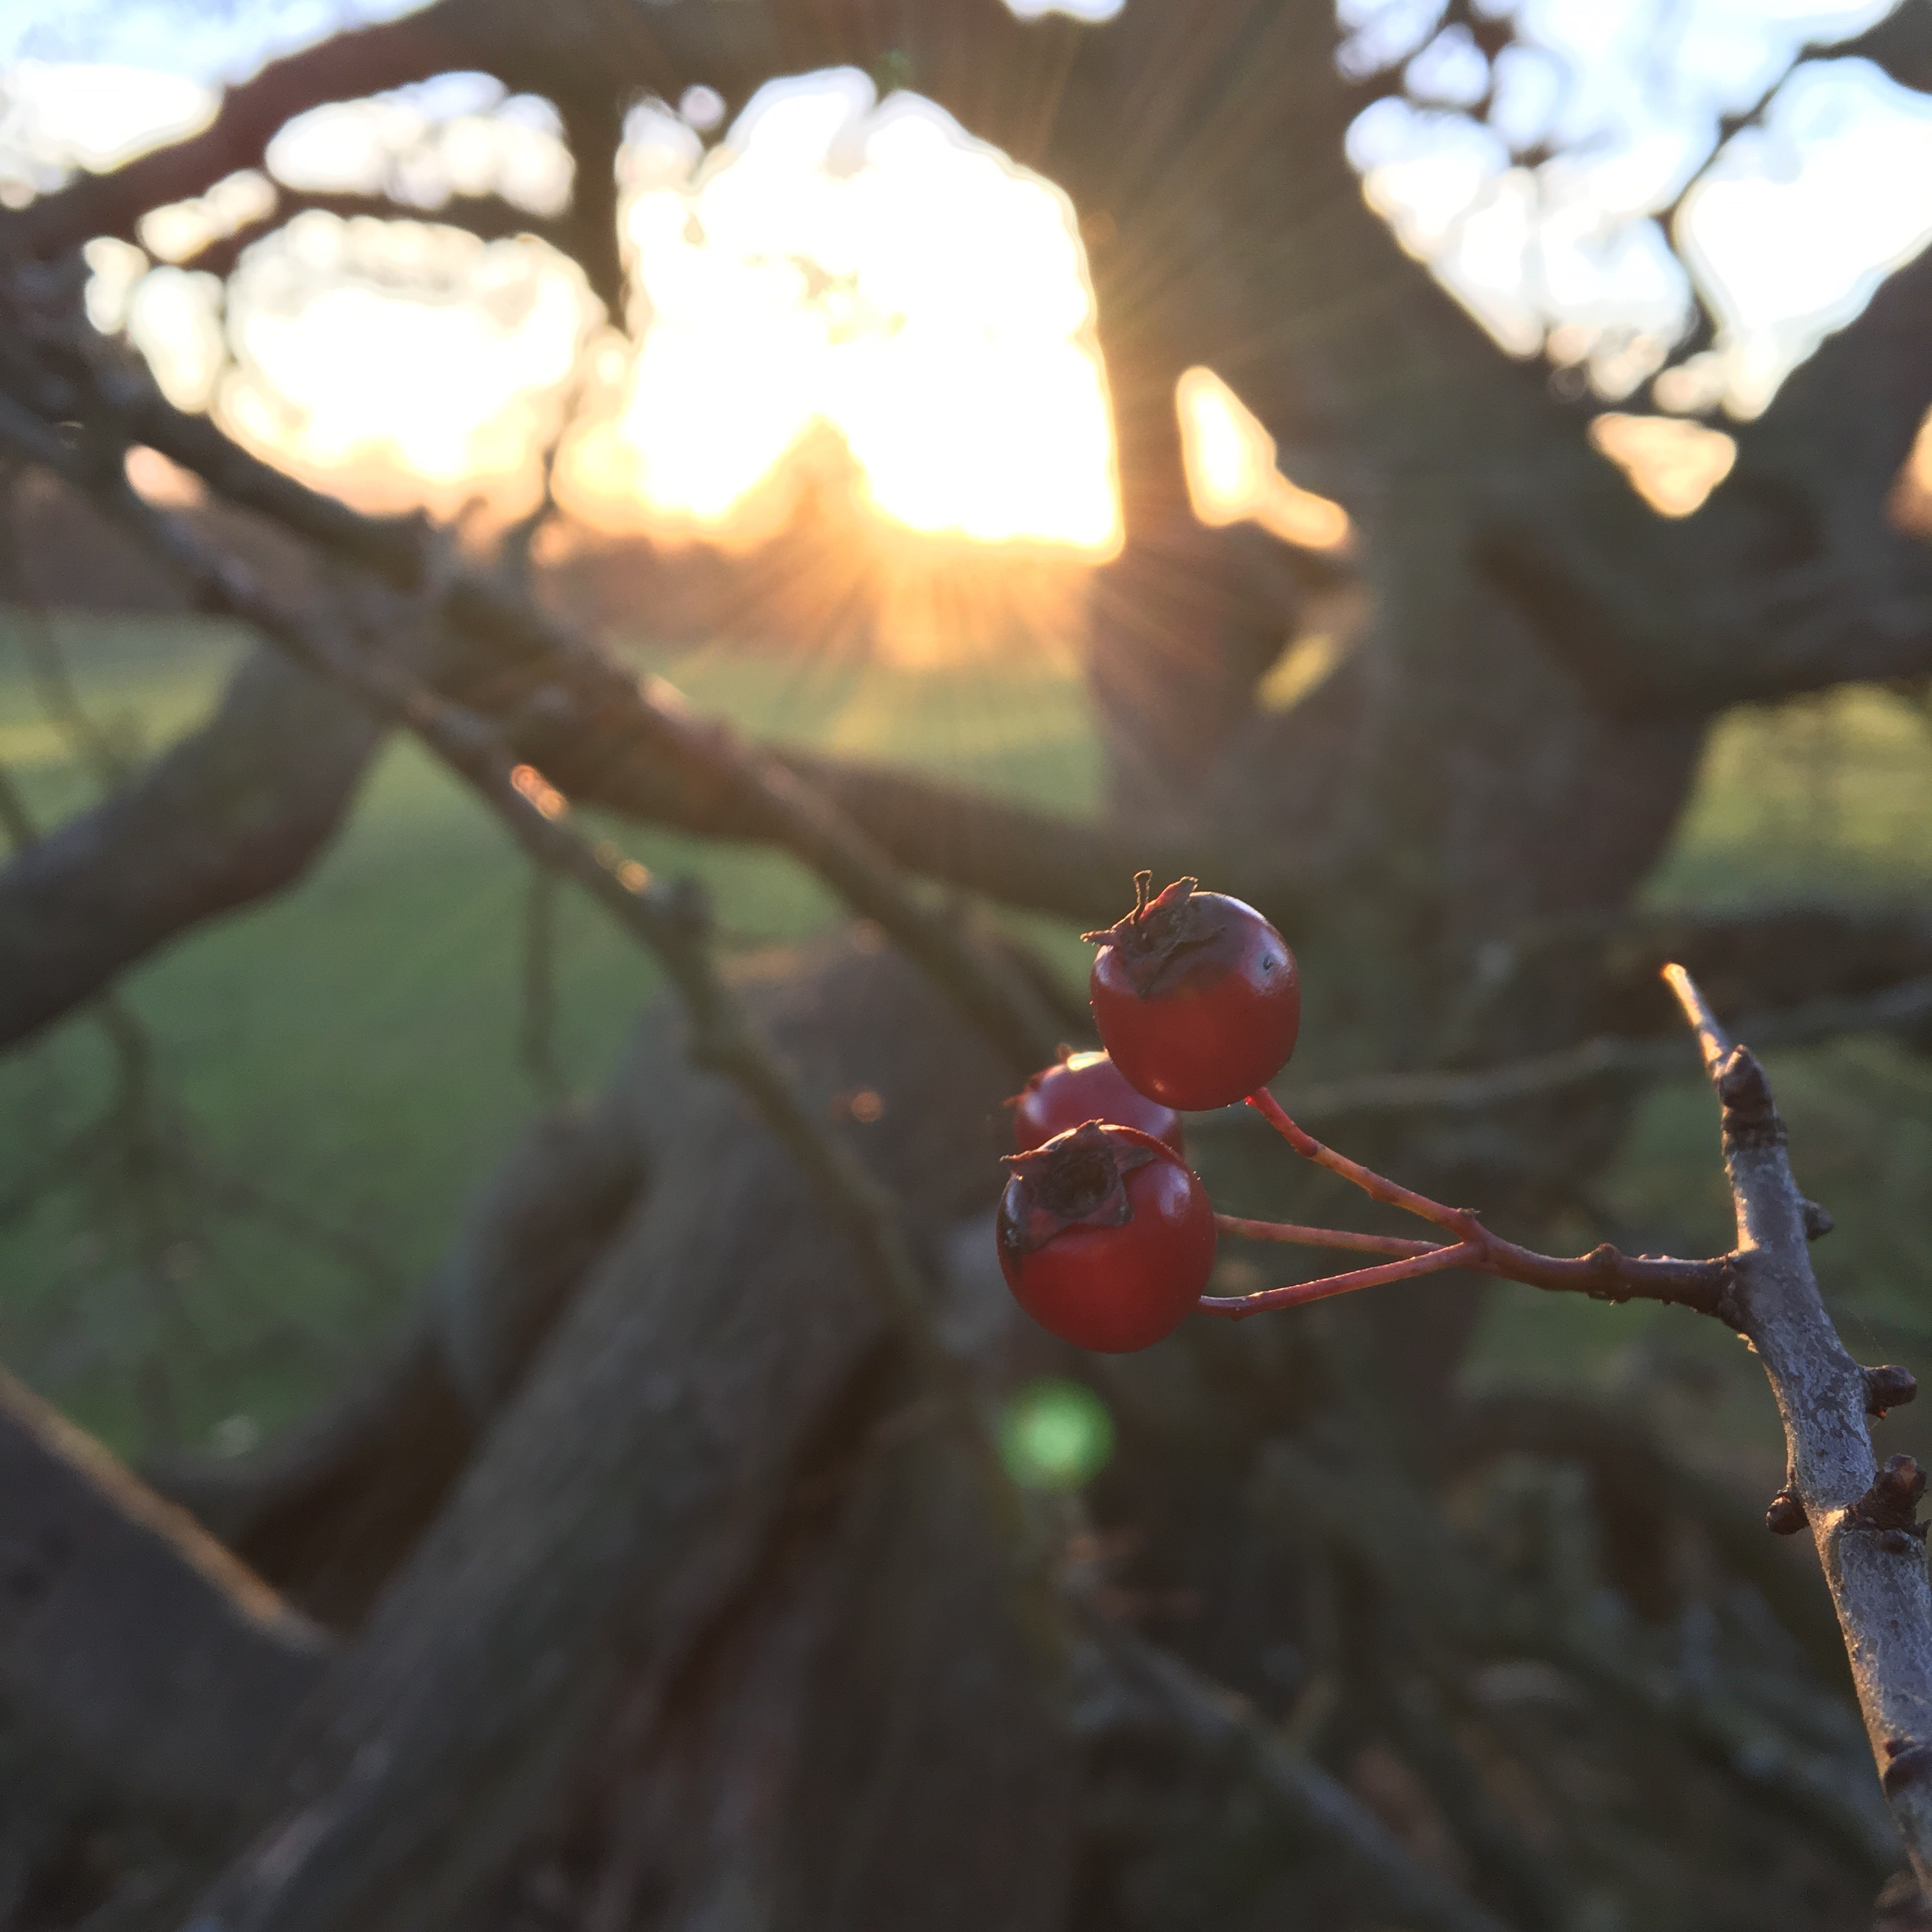
tree, nature, branch, blossom, plant, fruit, sunlight, leaf, flower, food, produce, autumn, flora, macro photography, woody plant